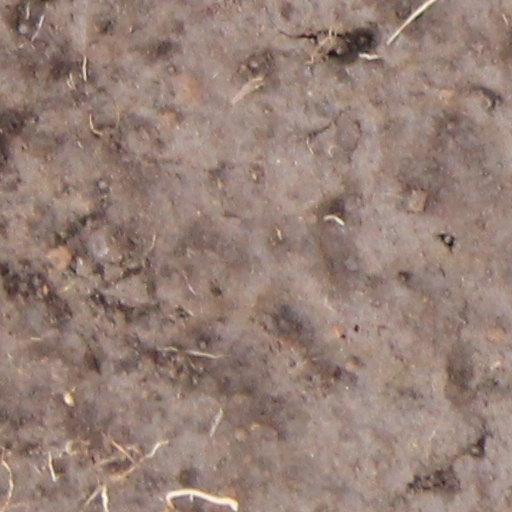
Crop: wheat